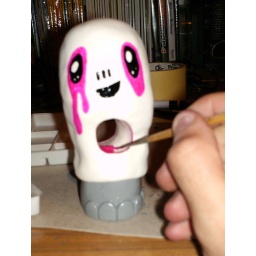
Materials: modelling paste, white spray, grey enamel paint, pink and black oil markers.Here: painting the pink hole in Yolao's body